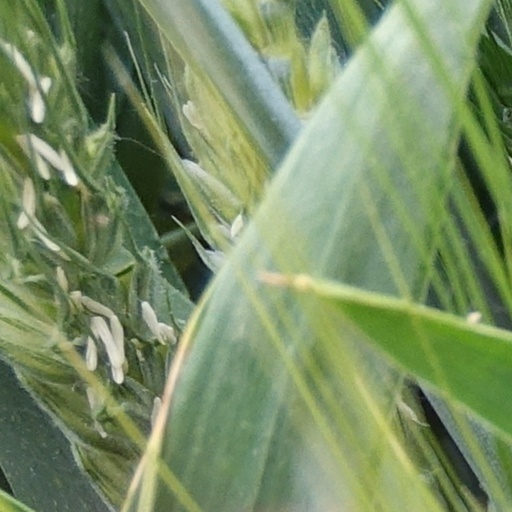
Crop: wheat